Swansea Council

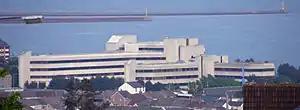
Civic Centre, Oystermouth Road, Swansea, SA13SN: Council's main offices

Council meetings are generally held at Swansea Guildhall, which was completed in 1934 for the old county borough council. The council's main offices are at the Civic Centre, on Oystermouth Road, overlooking Swansea Bay. The Civic Centre was completed in 1982 as County Hall for the former West Glamorgan County Council.